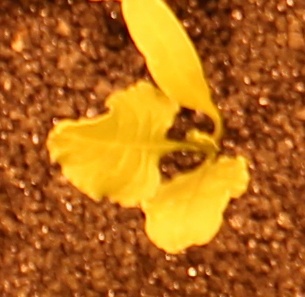
Label: Sugar beet